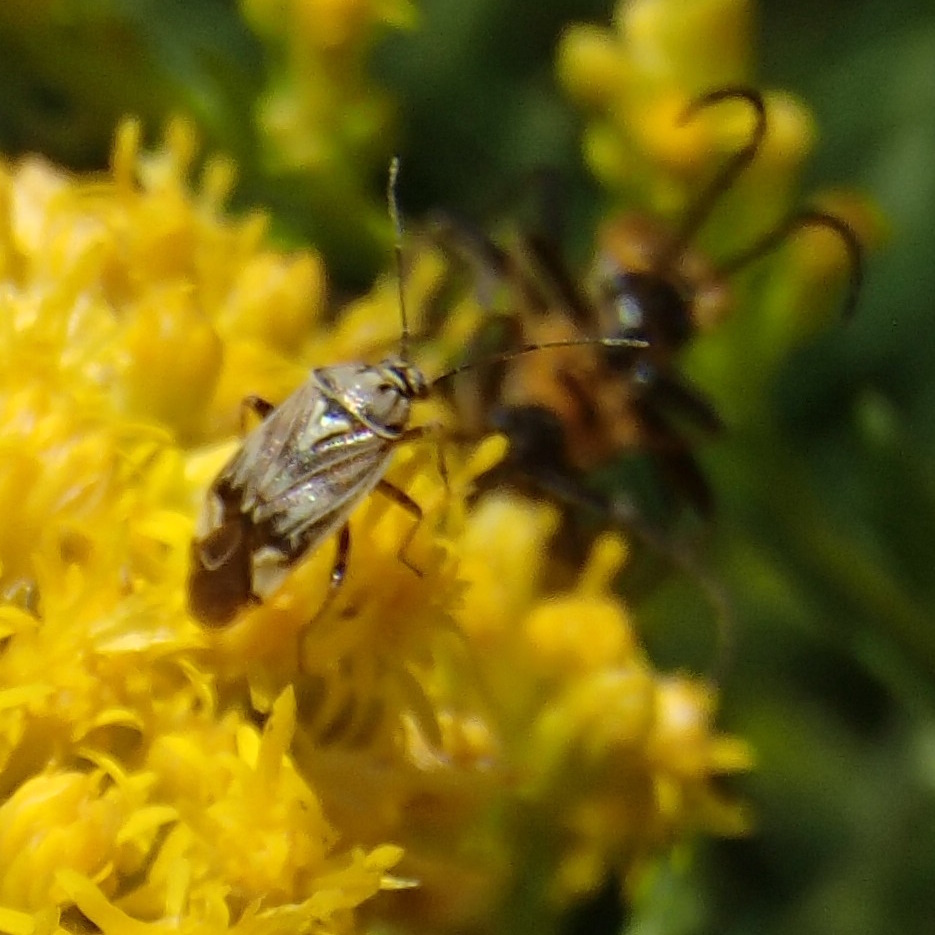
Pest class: lygus_bug